Pai khel tribe

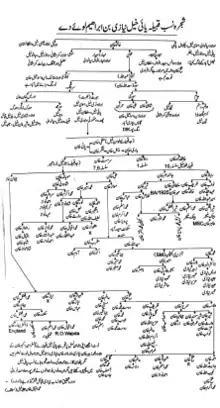
شجرہ نسب

The Pai khel tribe is a sub branch of Niazi Pashtun Tribe. The people of that tribe lived in Paikhel town.